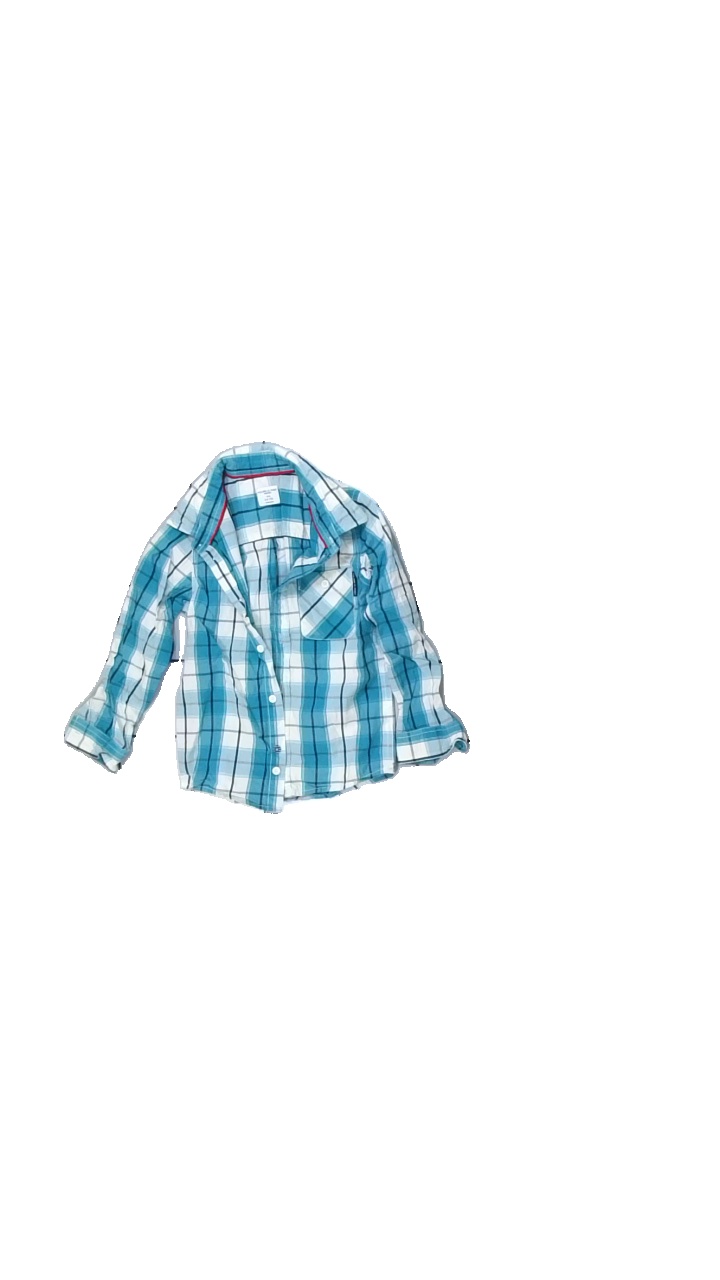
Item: Shirt (Children)
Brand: Polarn Och Pyret
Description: rutig skjorta
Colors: Turquoise, Black, Red
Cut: Regular
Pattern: Checkered print
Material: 100% bomull
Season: All
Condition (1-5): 4
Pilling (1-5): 4
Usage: Reuse
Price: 50-100